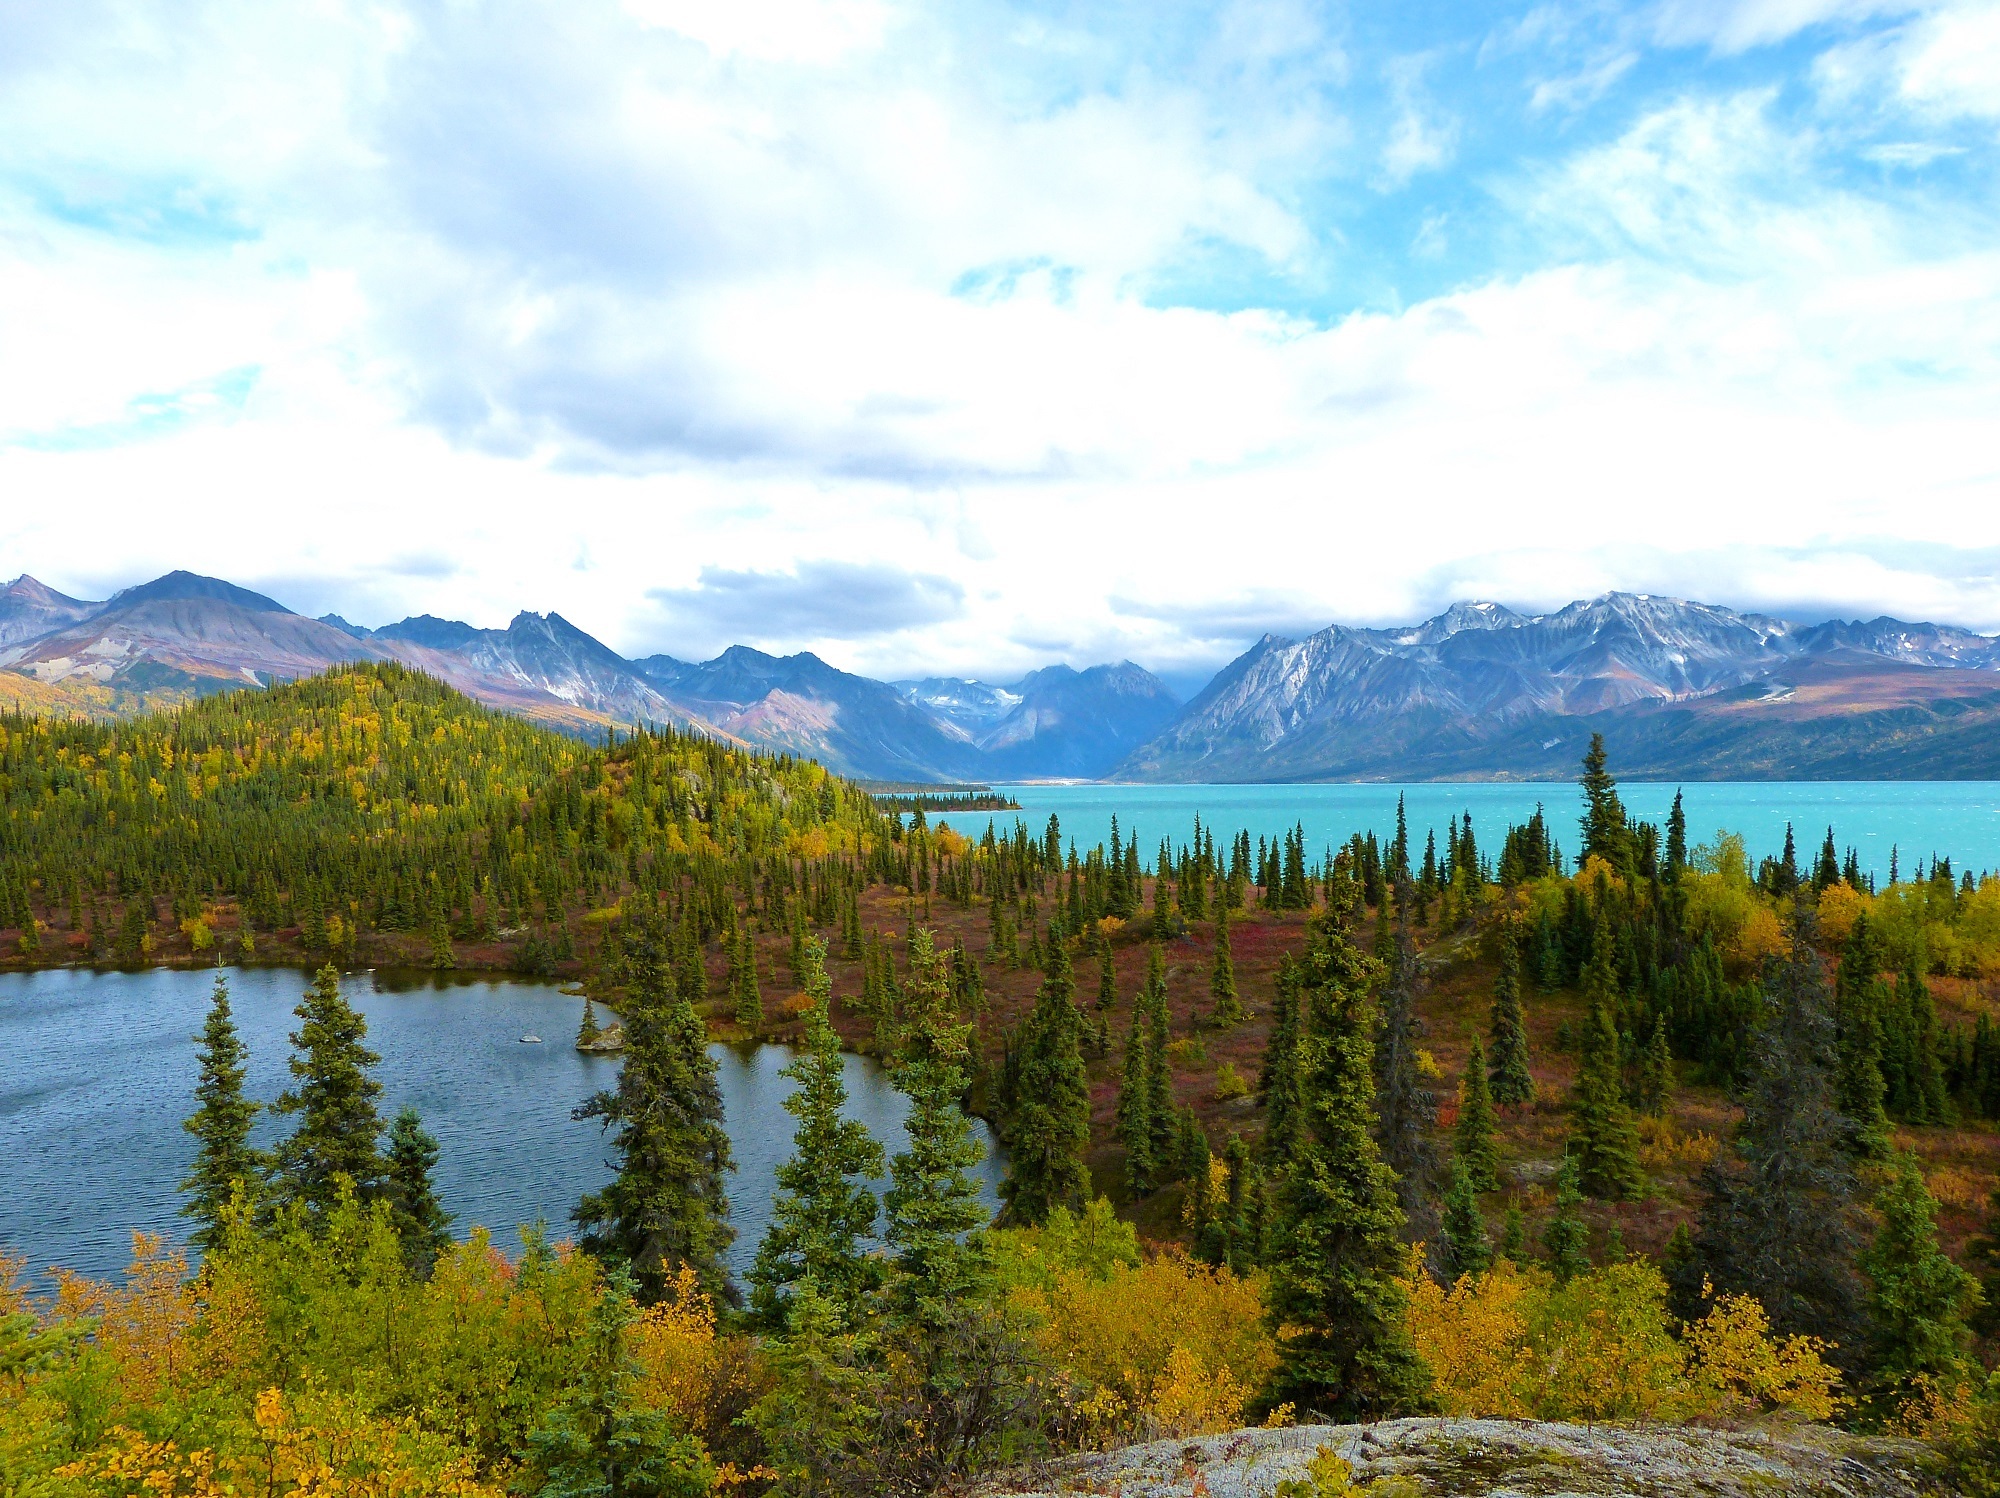
landscape, tree, forest, wilderness, mountain, meadow, countryside, fall, lake, valley, mountain range, panorama, reflection, scenic, natural, autumn, usa, colorful, national park, ridge, trees, outdoors, clouds, mountains, grassland, plateau, fell, habitat, alaska, loch, ecosystem, tundra, tarn, natural environment, mountainous landforms, telaquana lake, lake clark national park preserve